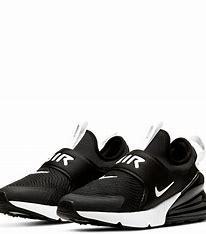
Brand: Nike
Model: Air Max 270 Extreme